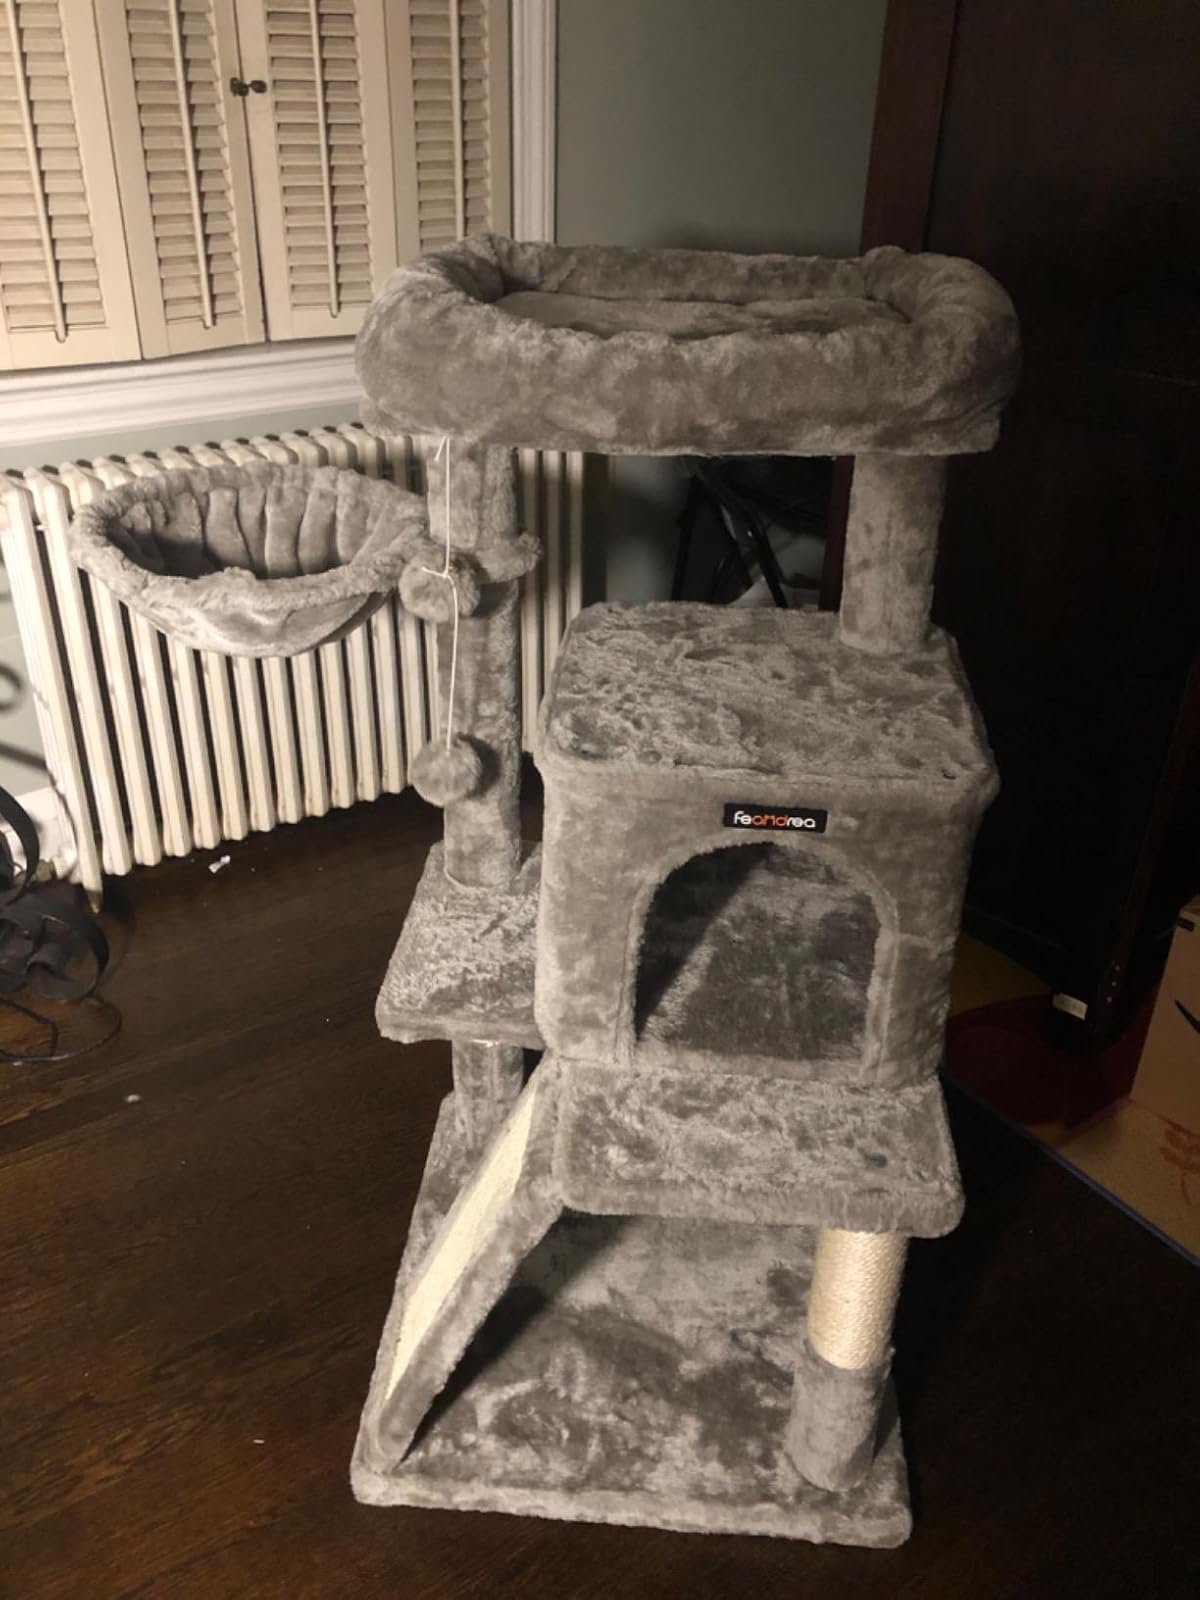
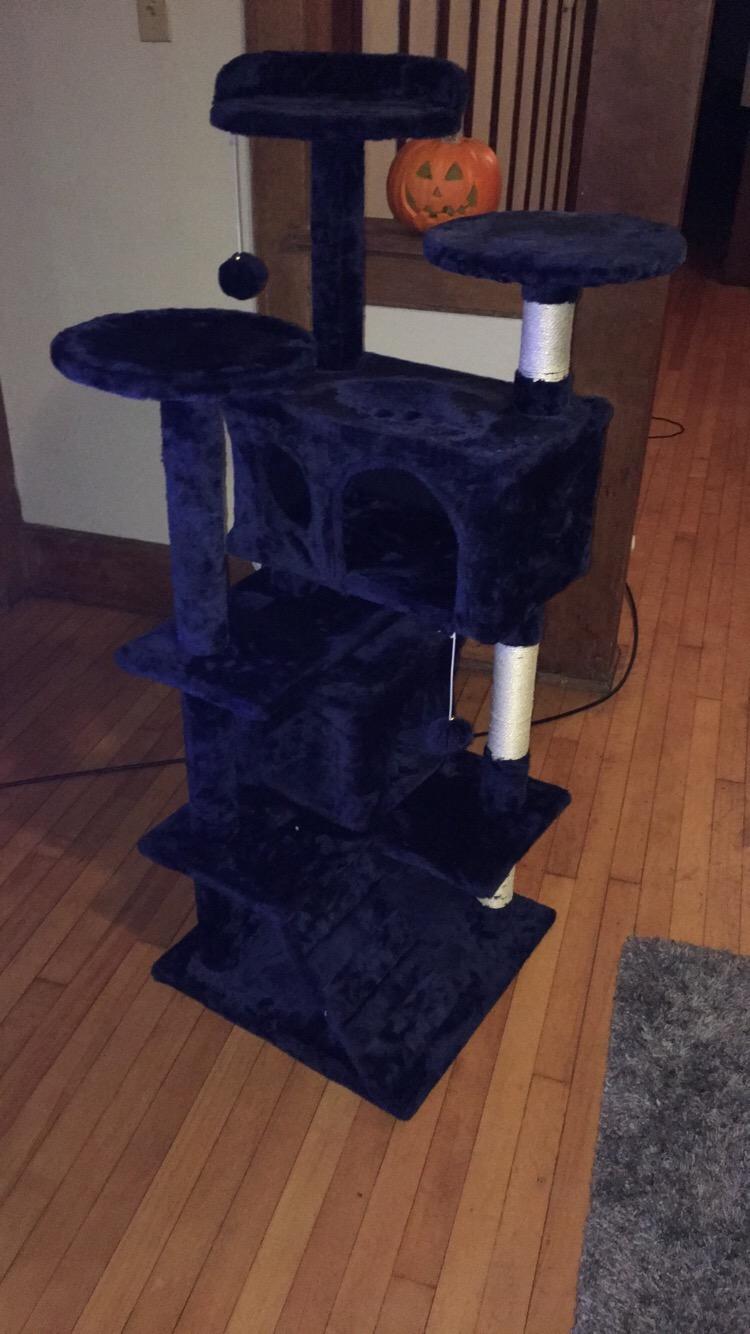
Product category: items_cat tree
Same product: no